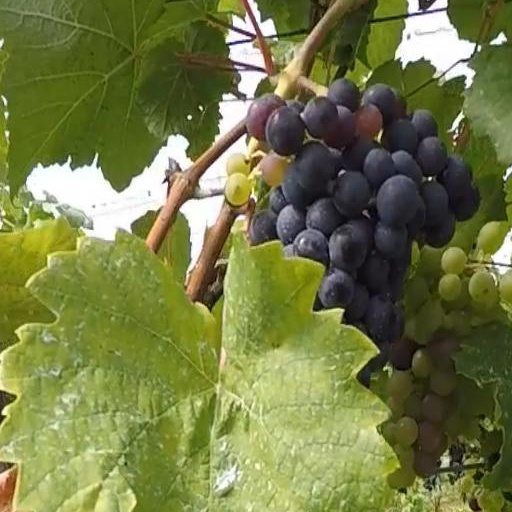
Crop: grape